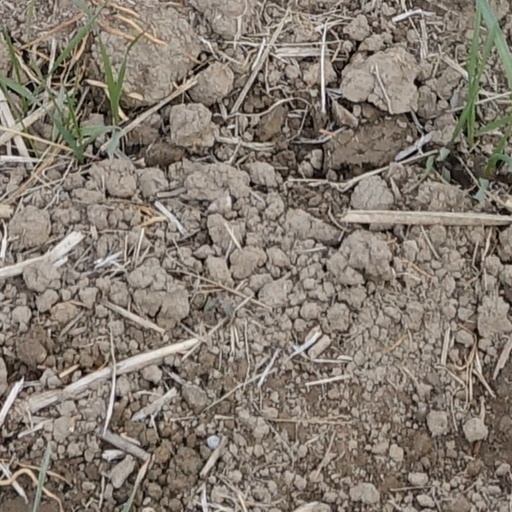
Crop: wheat